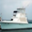
Label: ship